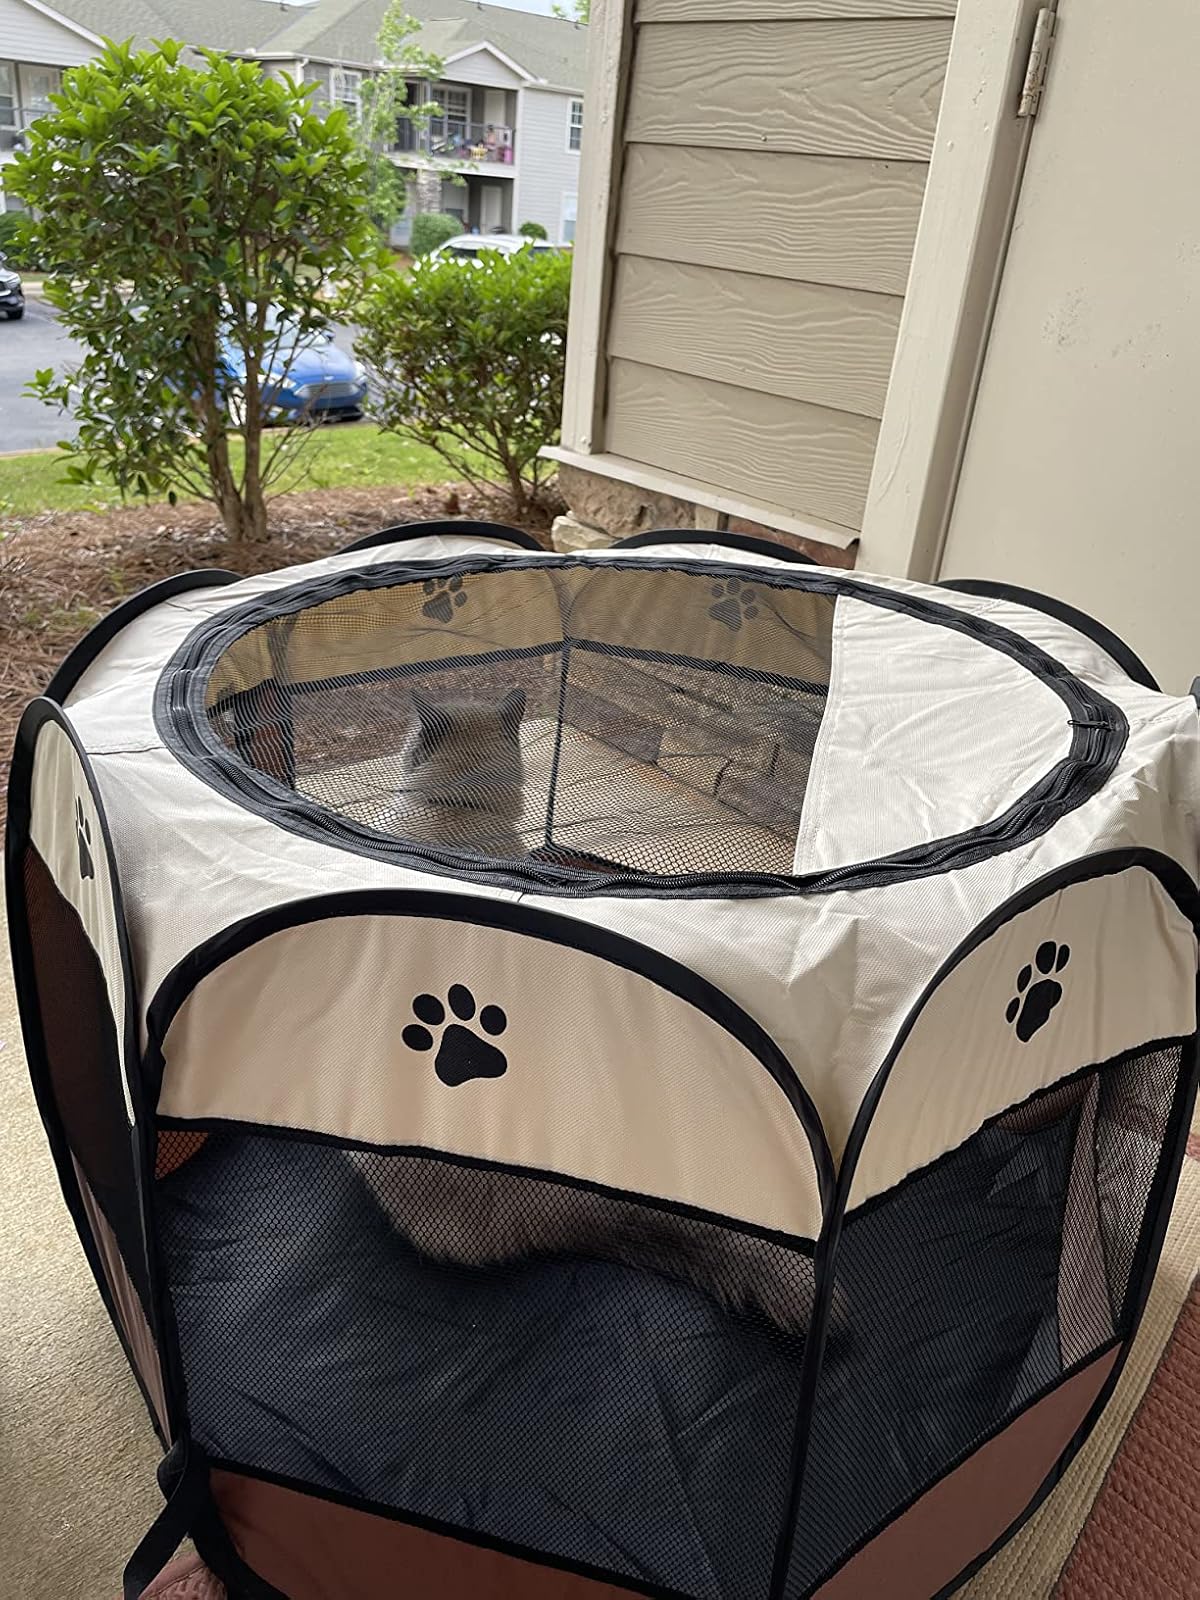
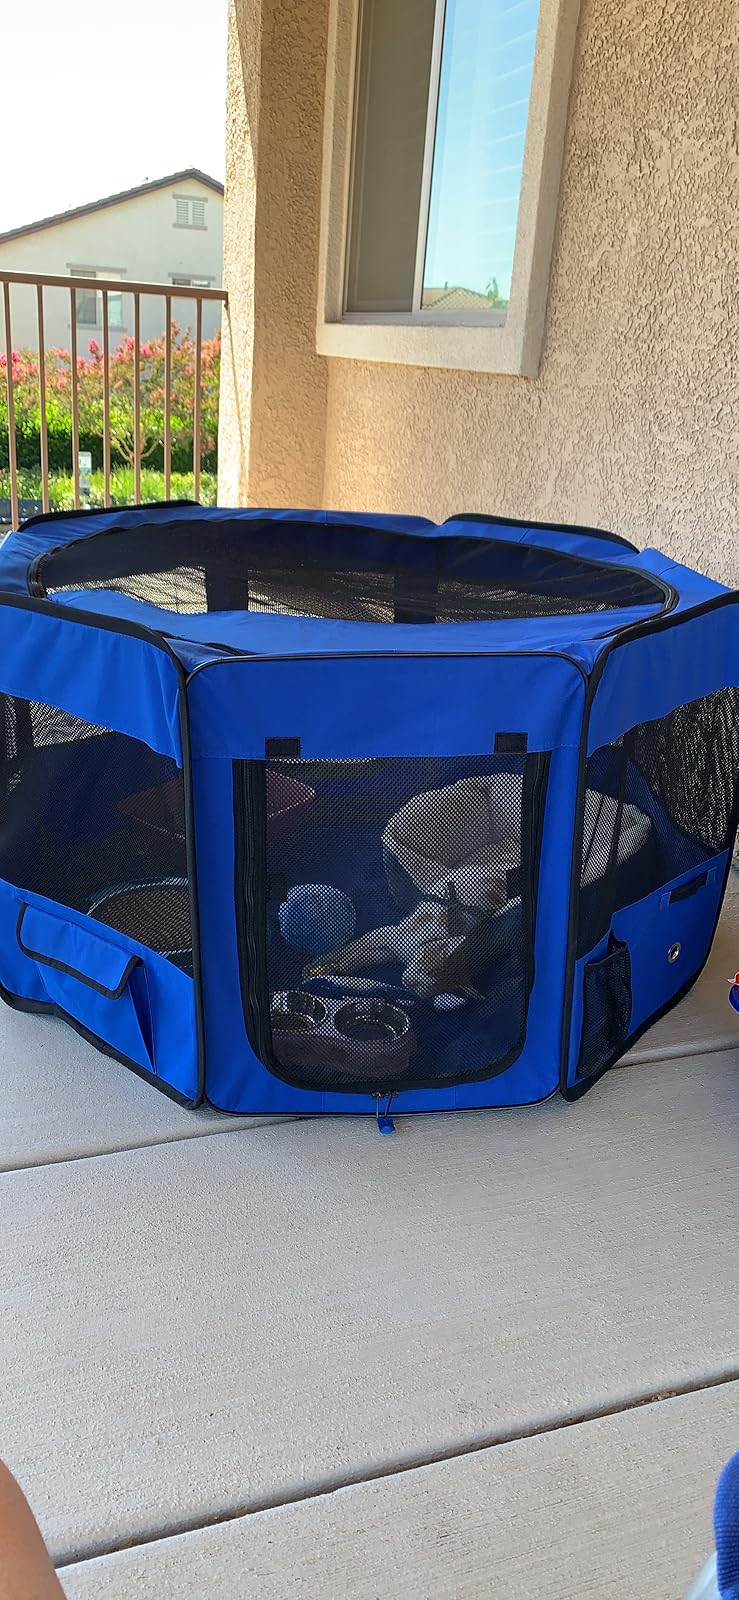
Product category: items_kennel
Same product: no